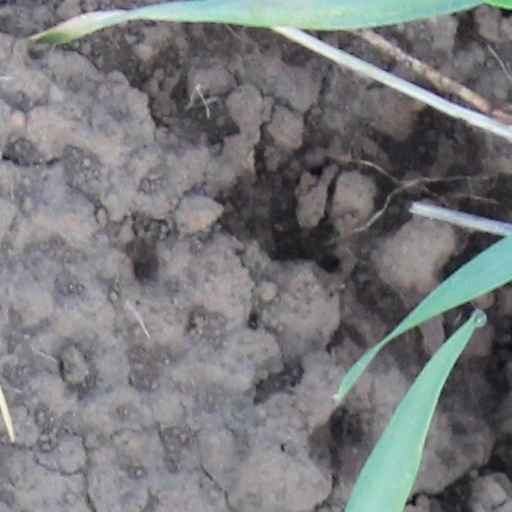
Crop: wheat